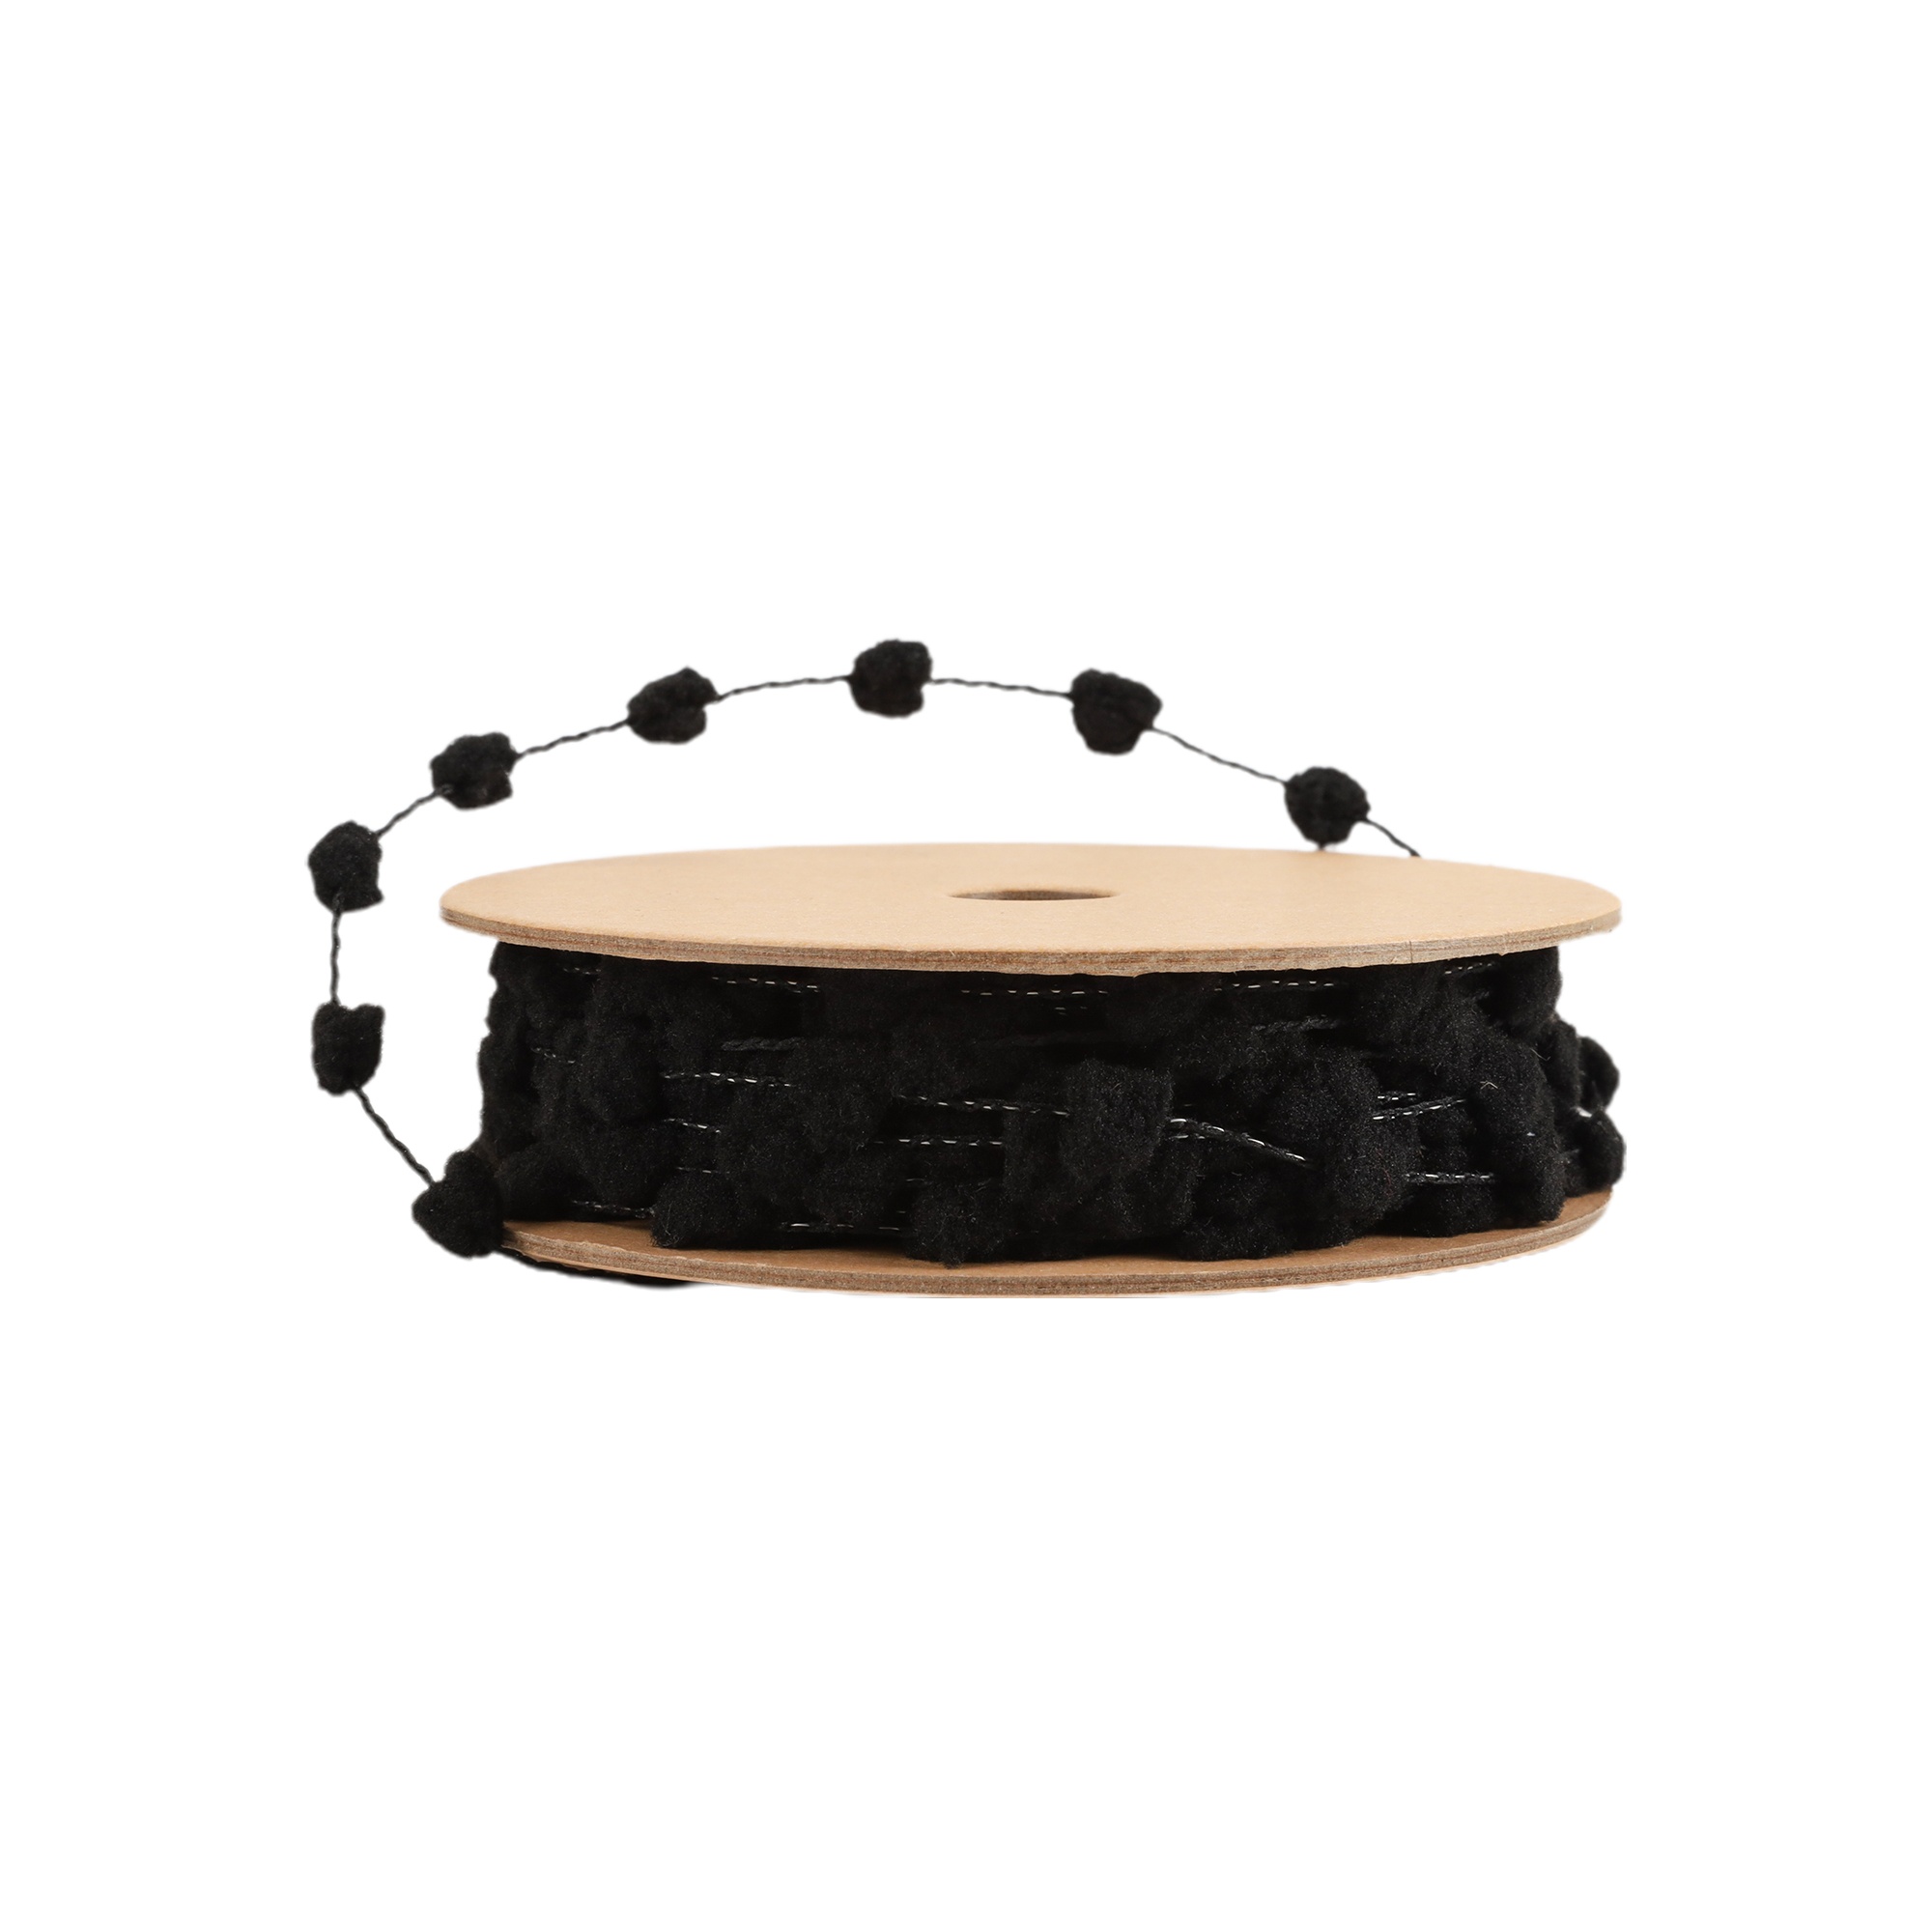
8mm Wired Pom Pom  | Black | 25 Yard Roll
Brand: LA Ribbons Wholesale
Category: Arts & Entertainment > Hobbies & Creative Arts > Arts & Crafts > Art & Crafting Materials > Embellishments & Trims > Ribbons & Trim > Pom-Pom Trim